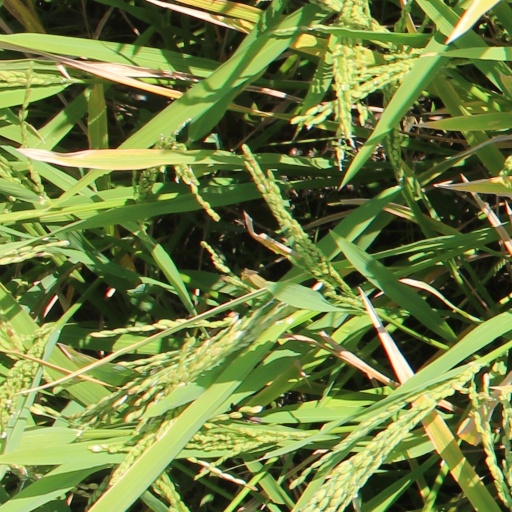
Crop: rice